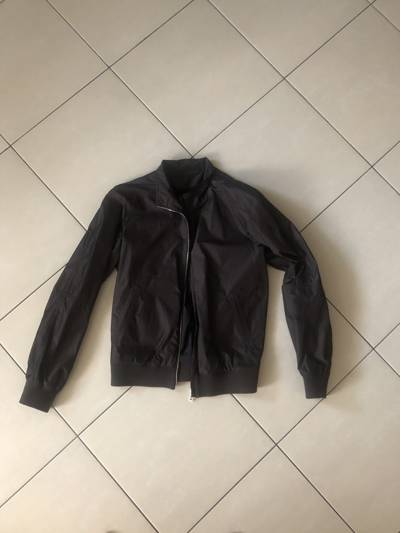
Waste category: clothes